Sky position (RA, Dec in degrees): 241.82, 26.274
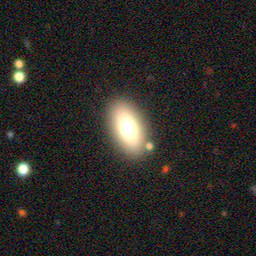
Galaxy morphology: In-between Round Smooth Galaxies